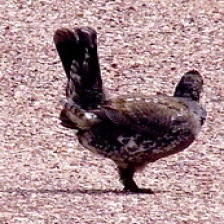
Species: BLUE GROUSE
Scientific name: DENDRAGAPUS OBSCURUS
ImageNet parent category: black_grouse